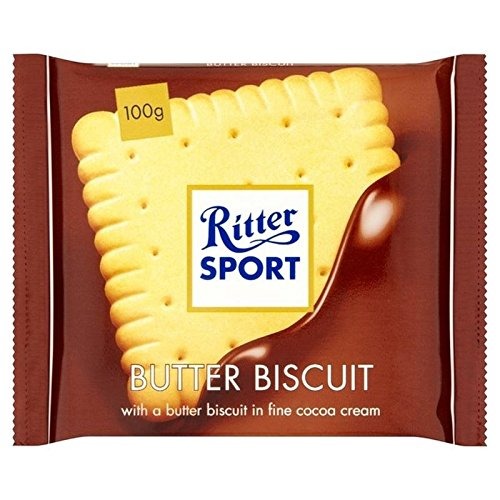
Item Name: Ritter Sport Butter Biscuit Milk Chocolate 100g - Pack of 2
Value: 7.04
Unit: Ounce

Price: 14.475